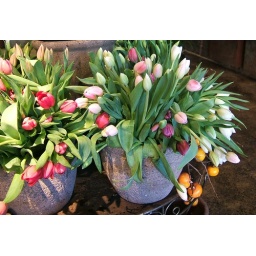
I was walking down brunswick street and saw this beautiful display in a flower shop